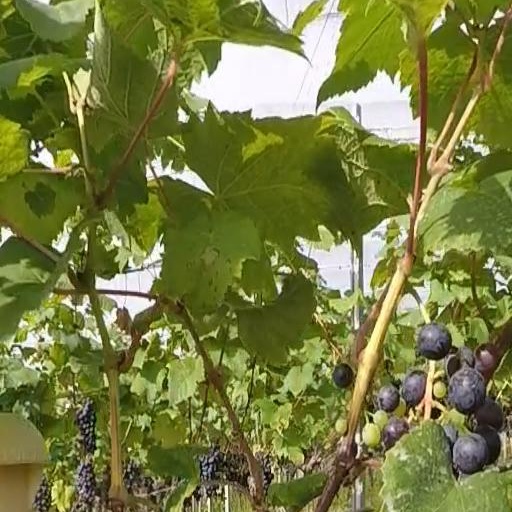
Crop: grape